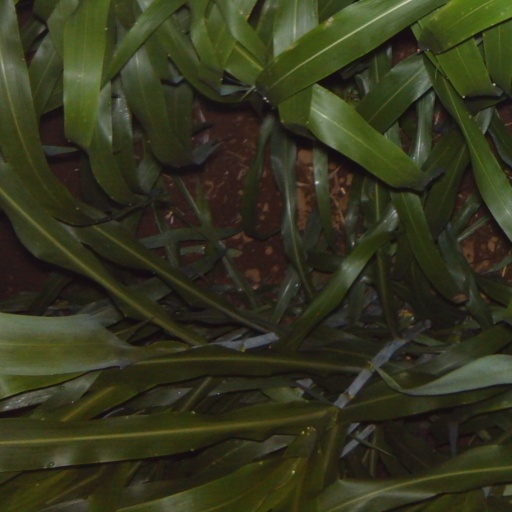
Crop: sorghum